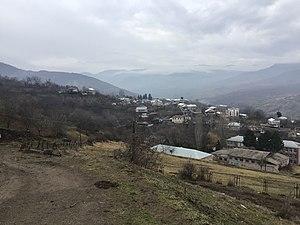
Koti est une communauté rurale du marz de Tavush, en Arménie. Elle compte 2 270 habitants en 2008.
Lusadzor est une communauté rurale du marz de Tavush, en Arménie. Elle compte 697 habitants en 2008.